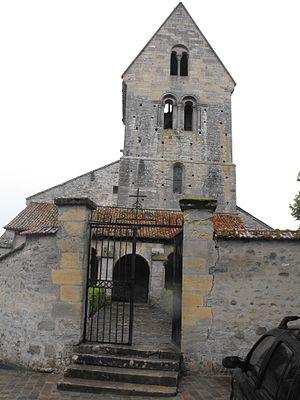
Saint-Thierry est une commune française, située dans le département de la Marne en région Grand Est.
L' église de Saint-Thierry est un édifice religieux du diocèse de Reims datant du XIIᵉ siècle.